Tangzhuang

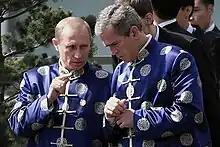
Russian and US presidents Vladimir Putin and George W. Bush in their tangzhuangs at the 2001 APEC summit in Shanghai, China

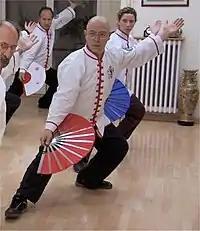
A class of western tai chi practitioners, clad in white tangzhuangs

In 1993, US president Bill Clinton tried to bring trade talks back on track by inviting the heads of the APEC member economies to personally attend what had until then been a ministerial conference. He requested leaders' clothes remain informal and presented each with a leather bomber jacket bearing the APEC logo as a memento. The next year, Indonesia followed suit and presented batik shirts; the world leaders then humored Suharto's request that they wear them for a group photo. The tradition developed that the summits' hosts would present traditional and representative clothes from their cultures, and the leaders would wear them on the last day of the conference as a show of solidarity.